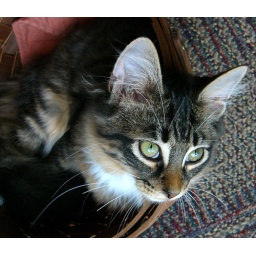
Jagger stopped sleeping in his basket some time ago, but he made a brief visit there yesterday.